1888 in Italy

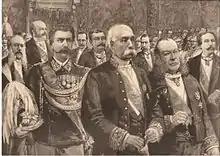
The Italian Prime Minister Crispi and his ministers are received by the King in the New Year's Day of 1888

As prime minister Crispi pursued an aggressive foreign policy and assumed a resolute attitude towards France. The Triple Alliance (1882) committed Italy to a possible war with France, requiring a vast increase in the already heavy Italian military expenditure, making the alliance unpopular in Italy. As part of his anti-French foreign policy, Crispi began a tariff war with France in 1888. The Franco-Italian trade war was an economic disaster for Italy which over a ten-year period cost two billion lire in lost exports, and ended in 1898 with the Italians agreeing to end their tariffs on French goods in exchange for the French ending their tariffs on Italian goods.